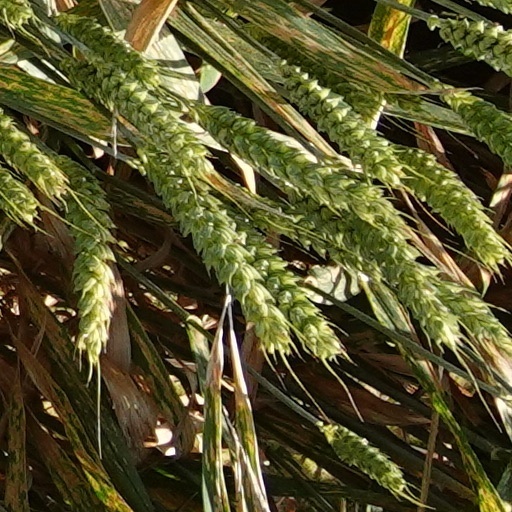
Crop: wheat